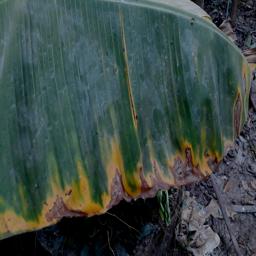
Label: POTASSIUM DEFICIENCY